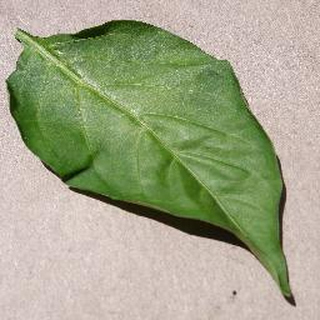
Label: healthy_bell_pepper